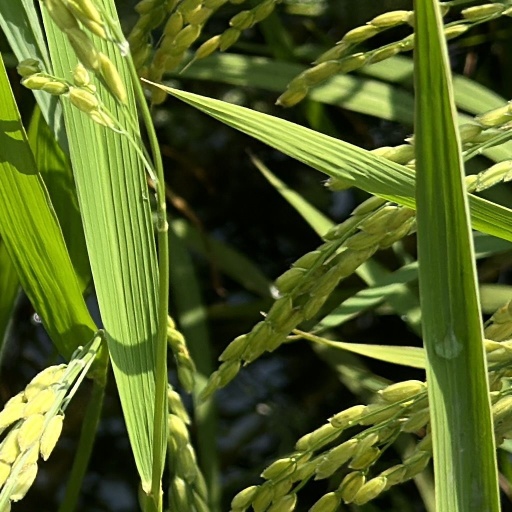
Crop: rice